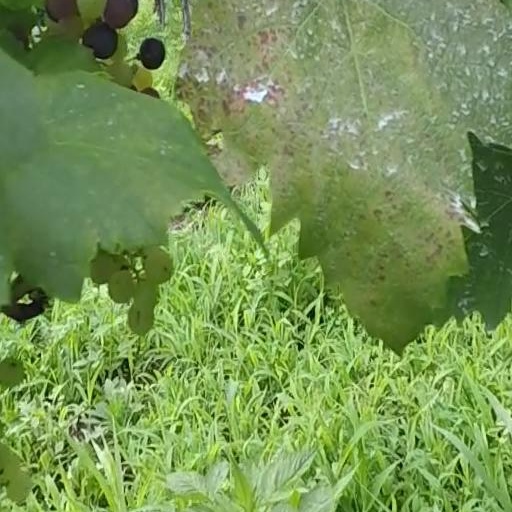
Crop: grape